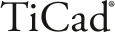
TiCad Sportler Antrieb | Sonderausstattung Neukauf Golftrolley
Sonderausstattung bei Neukauf eines TiCad Golftrolleys. Kein Einzelkauf. Passende Modelle Alle Elektrowagen
Brand: TICAD
Category: Sporting Goods > Outdoor Recreation > Golf > Golf Bag Accessories > Golf Bag Carts